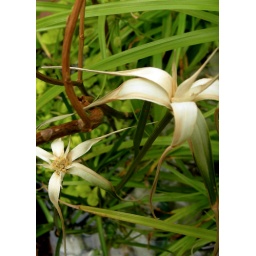
Columbine Design annual container close up of water plant in Washington Park, Denver, Colorado.